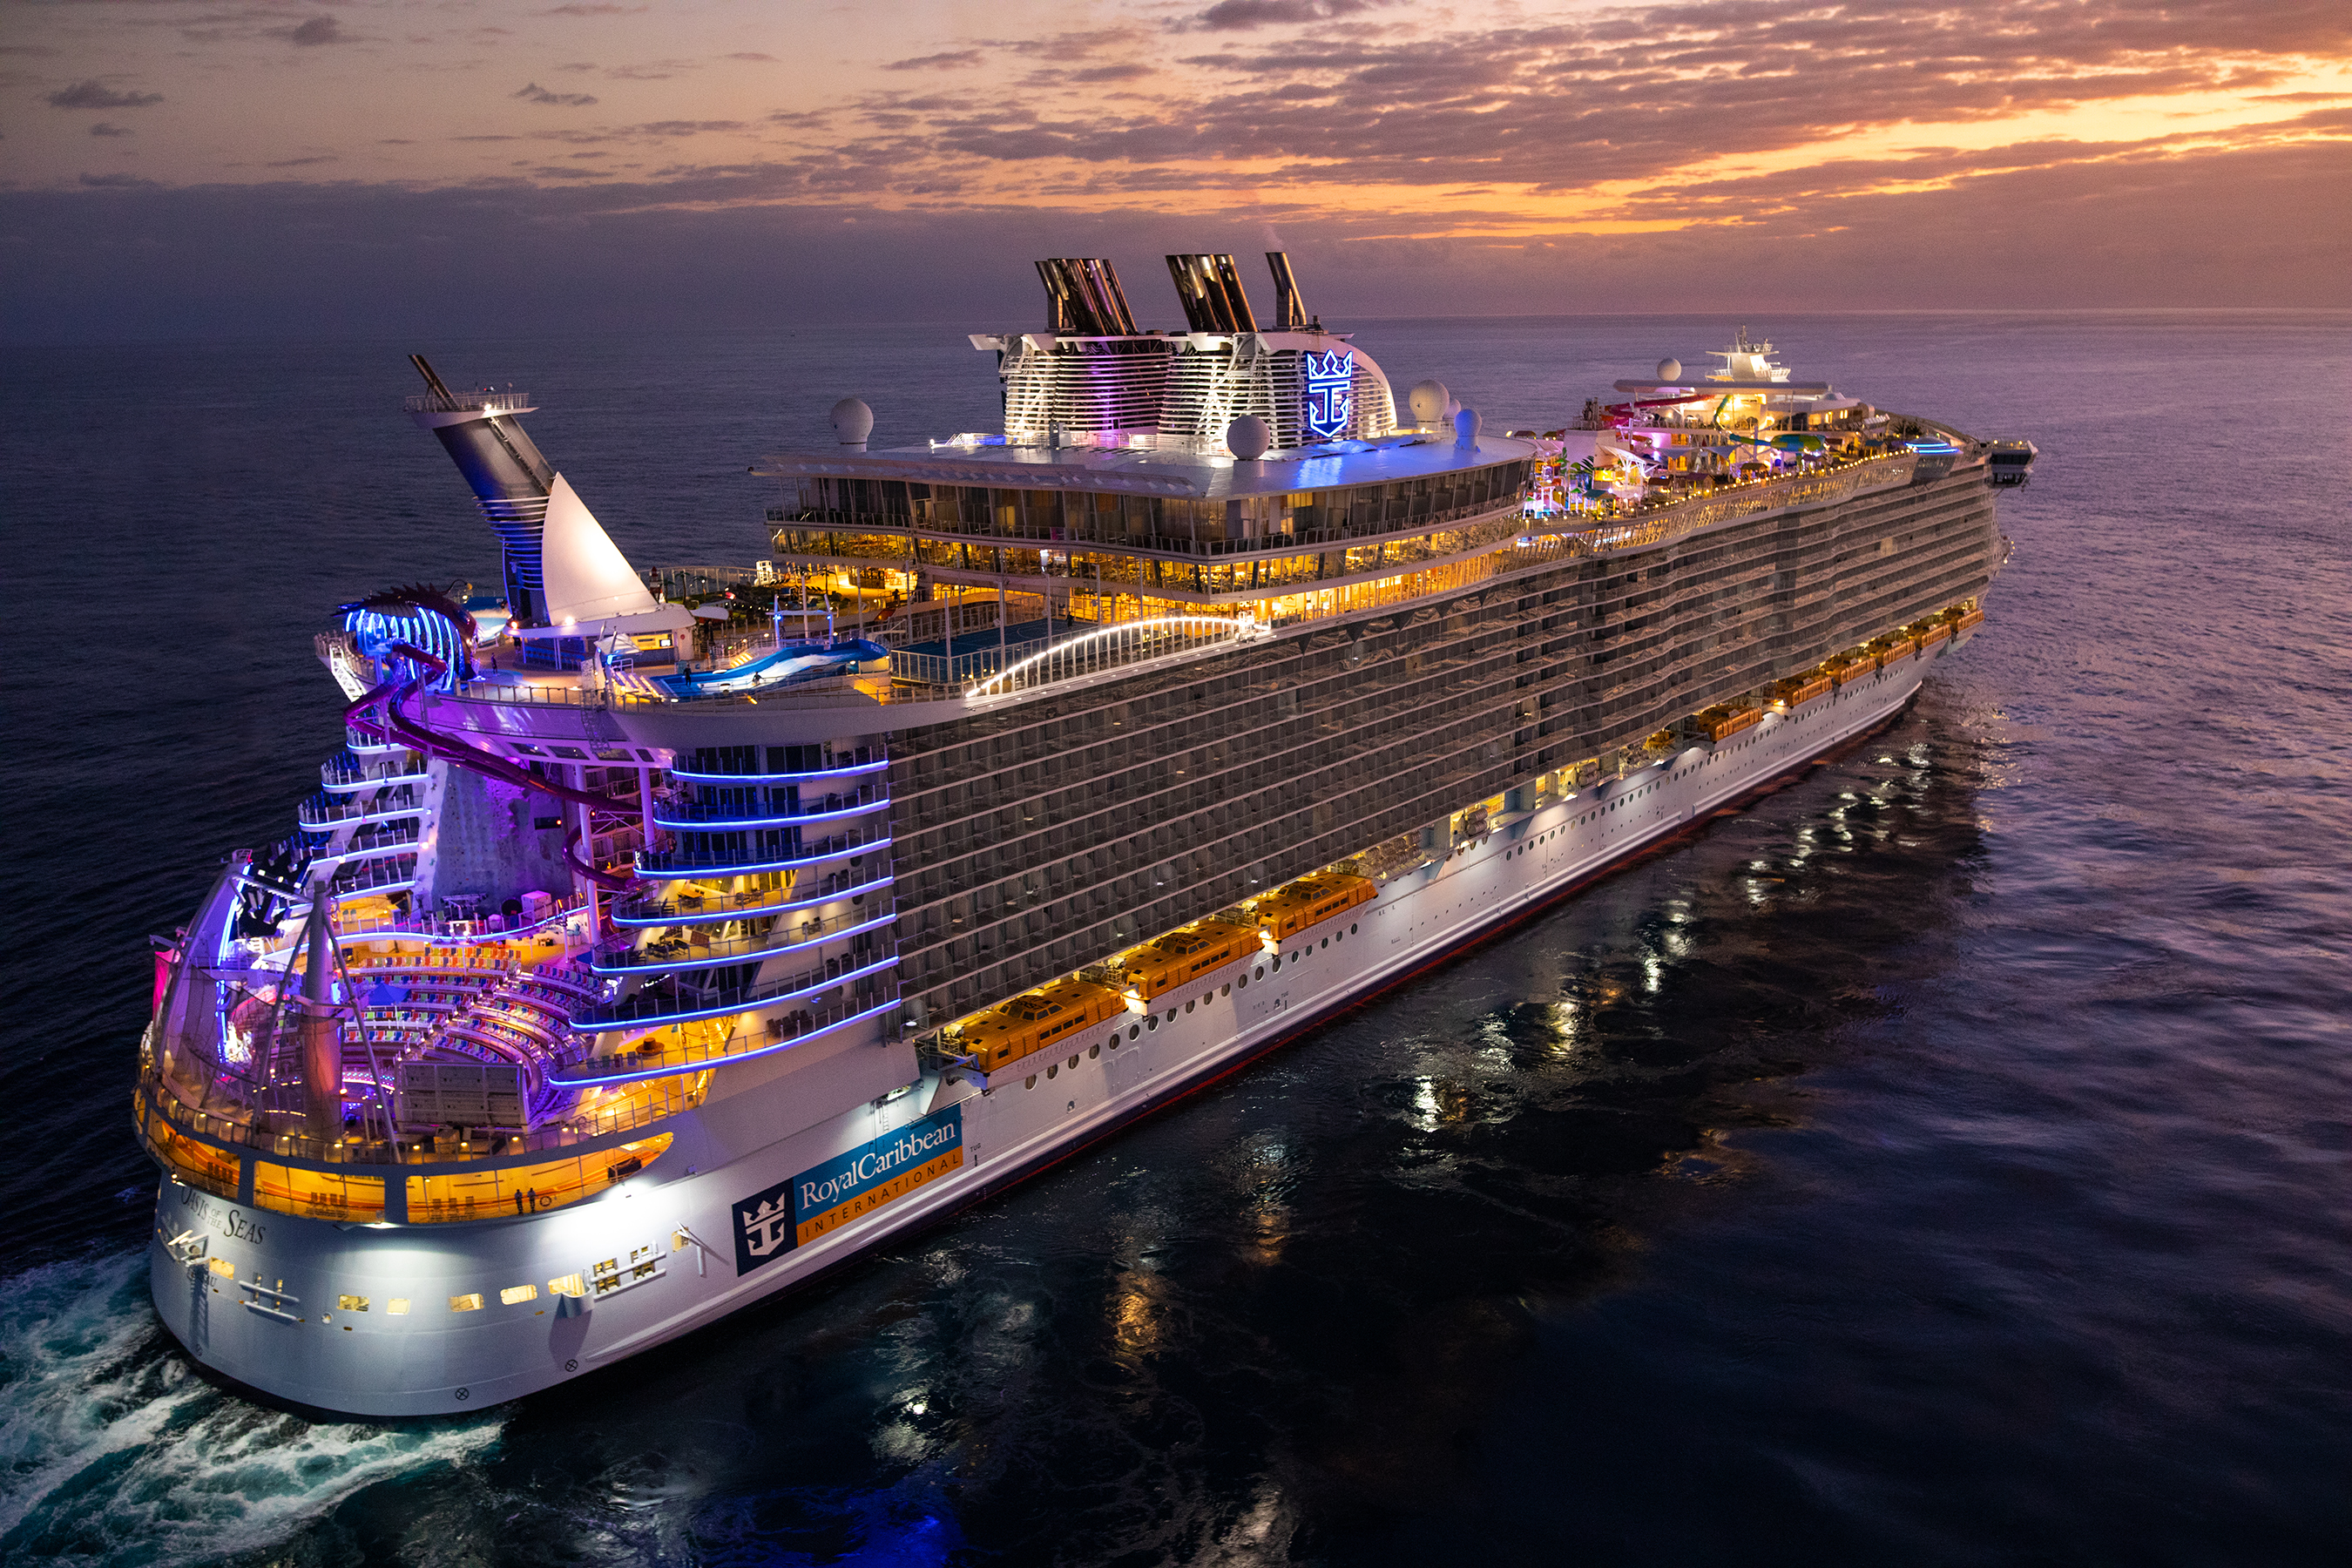
Vehicle type: Ships